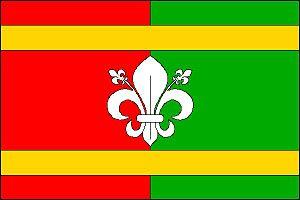
Prasklice est une commune du district de Kroměříž, dans la région de Zlín, en République tchèque. Sa population s'élevait à 232 habitants en 2018.